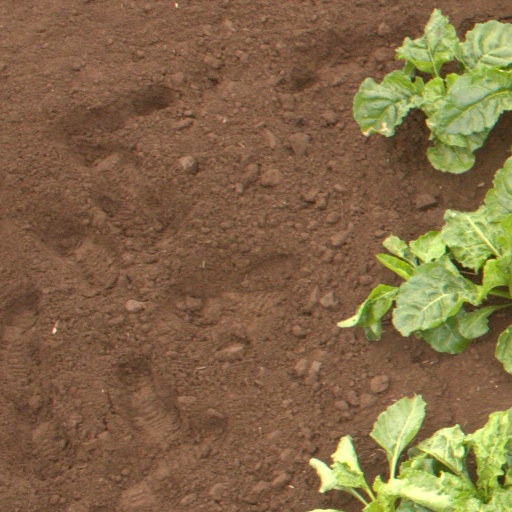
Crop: sugar beet